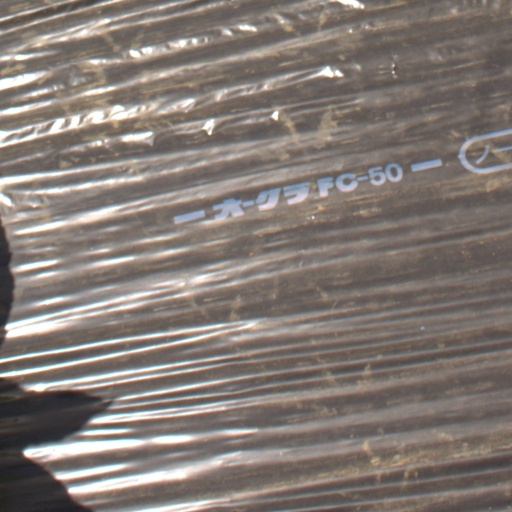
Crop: Jerusalem artichoke